Freckle Films

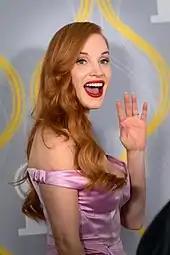
Chastain in 2022

Under Freckle Films, Chastain produced and starred in the action film "Ava" (2020), written and initially set to be directed by Matthew Newton, who has been accused of domestic violence. Following backlash against her for agreeing to work with him, Newton was replaced with Tate Taylor. Boyd van Hoeij of "The Hollywood Reporter" bemoaned that Chastain's talents as an action star had been wasted in an underwhelming film. Released theatrically during the COVID-19 pandemic, it performed poorly at the box office but gained success on video on demand. The film was released in Hungary on July 2, 2020. It was released in the United States through DirecTV Cinema on August 27, 2020, followed by video on demand on September 25, 2020, by Vertical Entertainment. It received a DVD and Blu-ray release in Australia on September 2, 2020, by Madman Entertainment. It began streaming on Netflix on December 6, 2020. It was the third most-watched film on the site on its first day of release and finished first in its second day. It went on to become the top-streamed film over its first weekend. In Hungary, the film made $31,820 from 59 theaters in its opening weekend, finishing first at the box office. The film grossed a total of $3.3 million worldwide. In its debut weekend in the U.S., "Ava" was the most rented film on Apple TV and Google Play, and second on FandangoNow. In its second weekend the film topped Apple TV, Google Play, and Spectrum, and remained second at FandangoNow. "IndieWire" described the performance of "Ava" as "the best showing for a non-premium title in the six months we've covered weekly VOD performance."